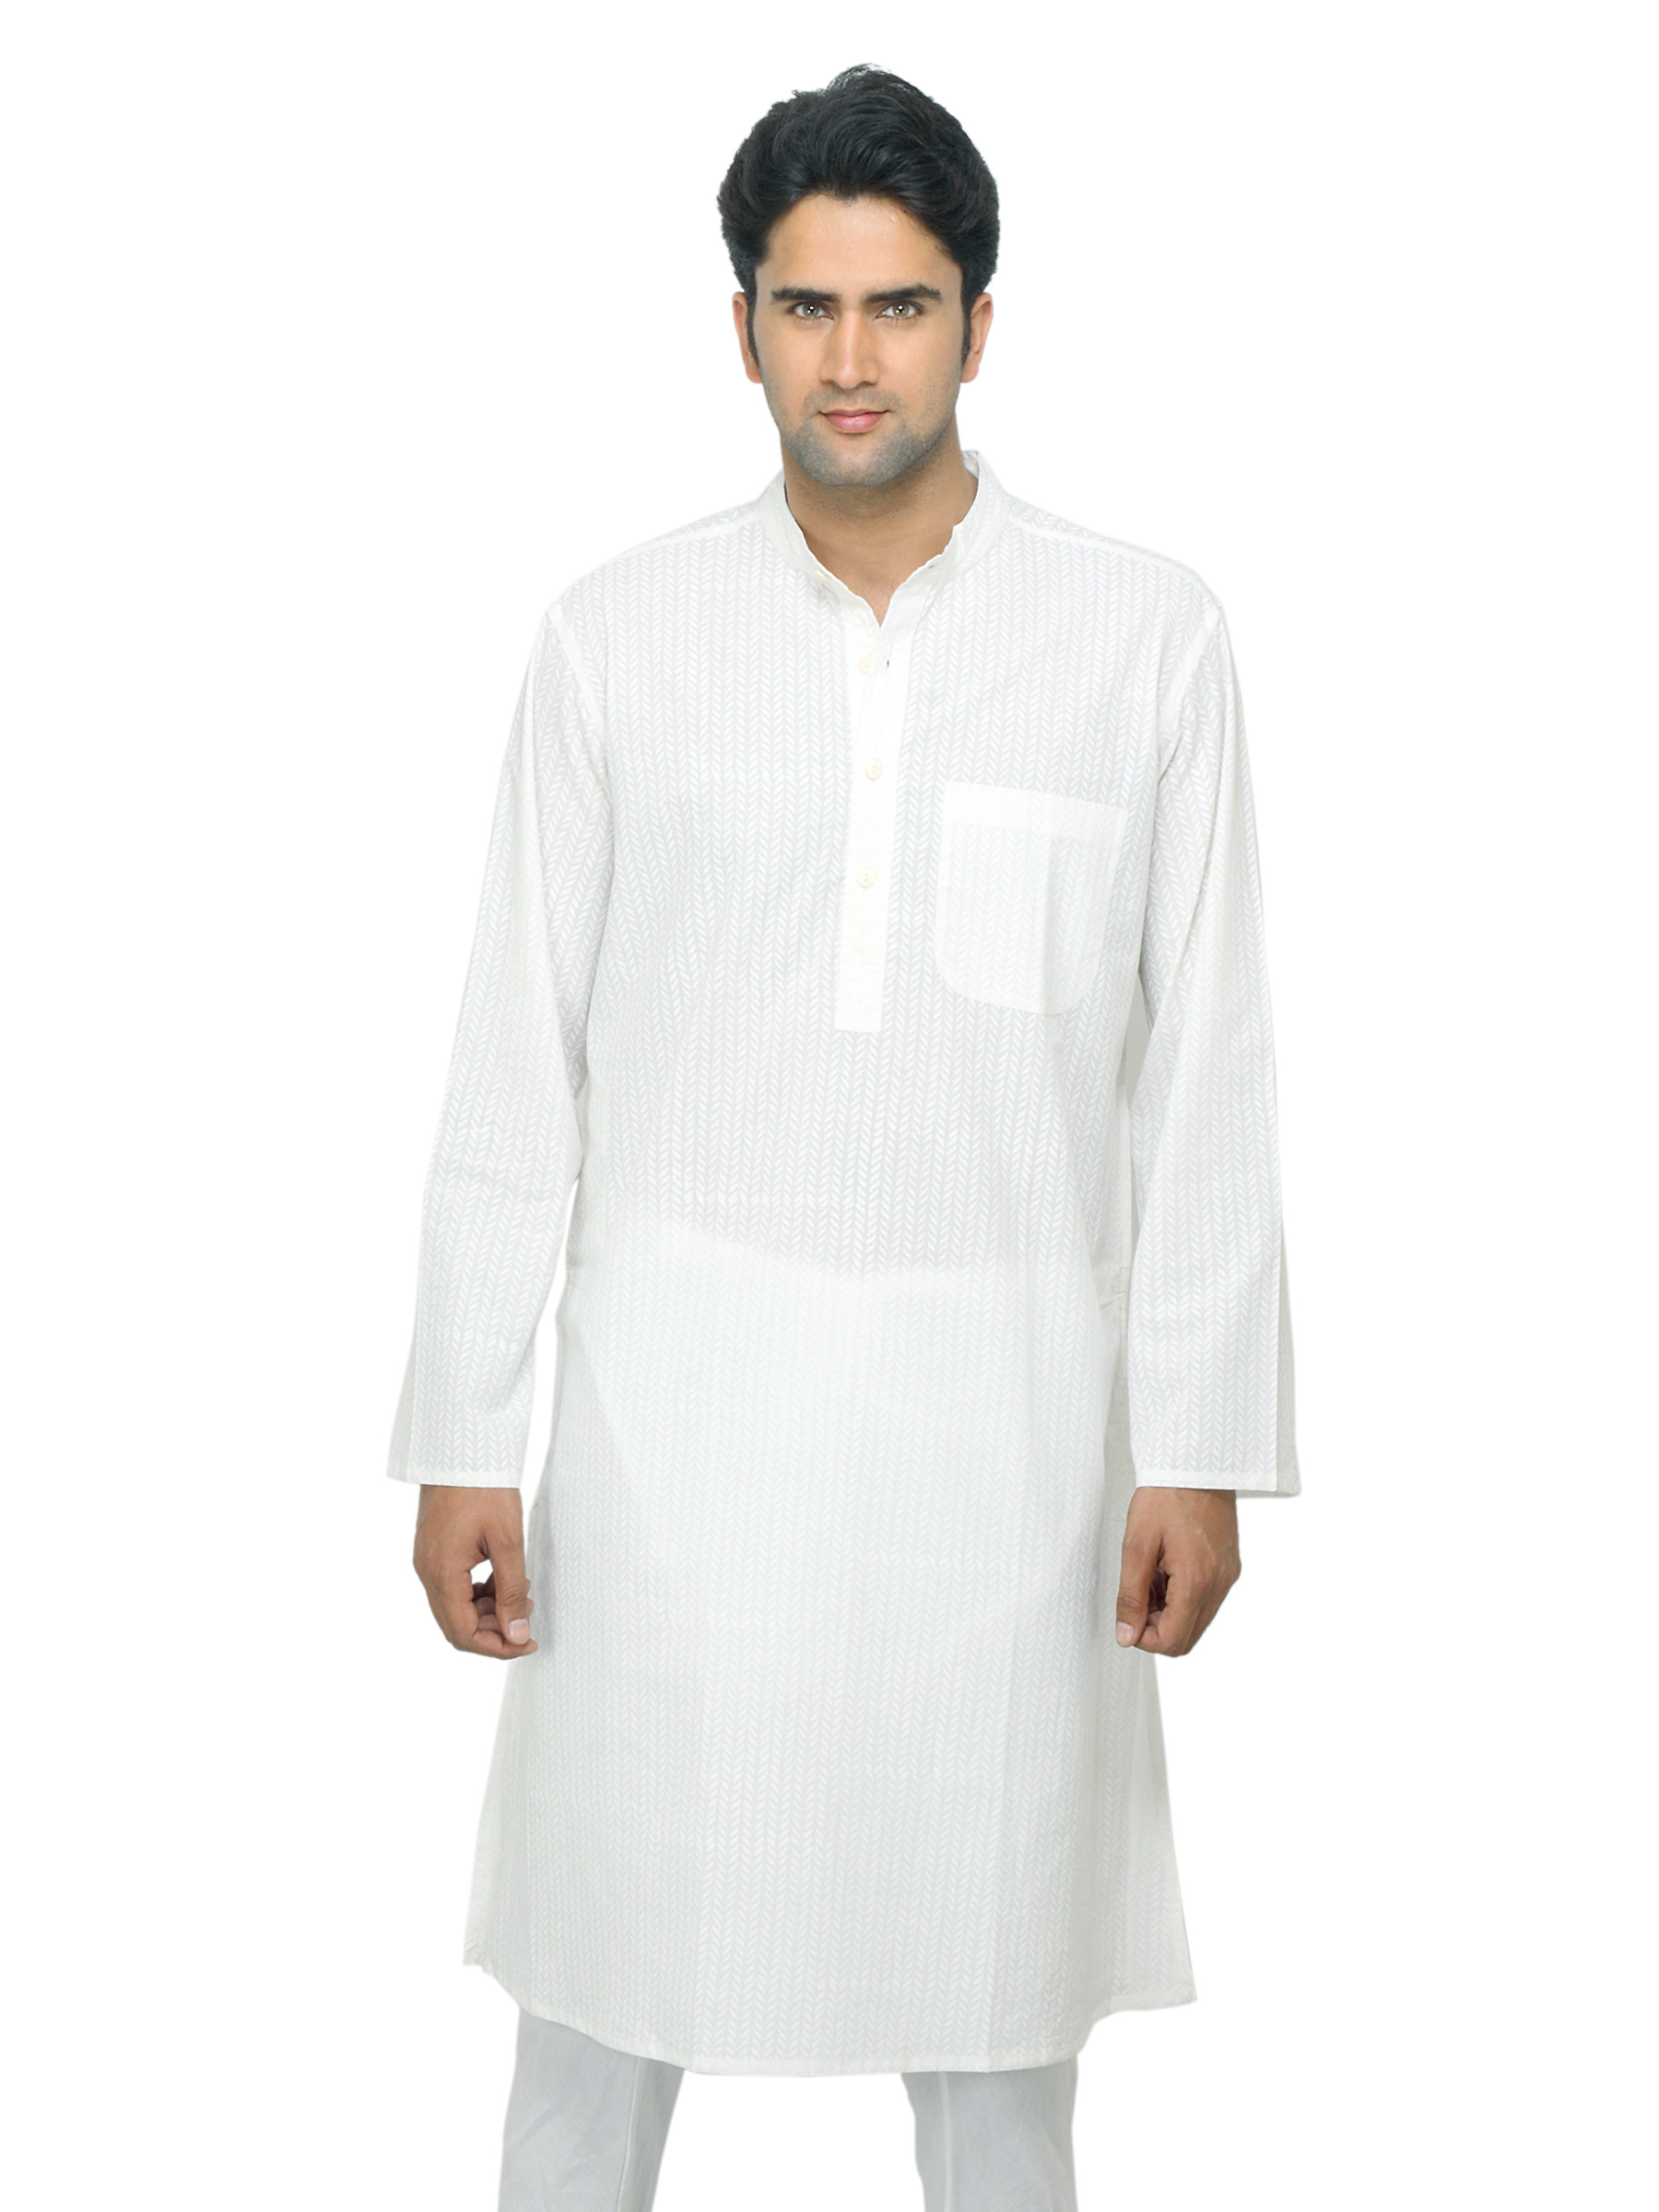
Fabindia Men Hand Block Printed White Kurta
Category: Apparel / Topwear / Kurtas
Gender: Men
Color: White
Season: Summer 2012
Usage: Ethnic